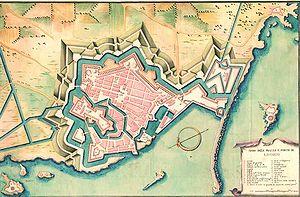
Le Fosso Reale de Livourne est une douve qui à l'origine suivait le périmètre de la ville fortifiée, par la suite, avec la destruction des bastions, elle a perdu sa fonction défensive.
Le port de Livourne est l'un des plus grands ports maritimes italiens et l'un des plus grands ports maritimes de la mer Méditerranée, avec une capacité de trafic annuelle d'environ 30 millions de tonnes de fret et de 600 000 EVP.
Livourne est une ville d'Italie, située en Toscane, d'environ 160 000 habitants et important port de ferrys vers la Corse et la Sardaigne.